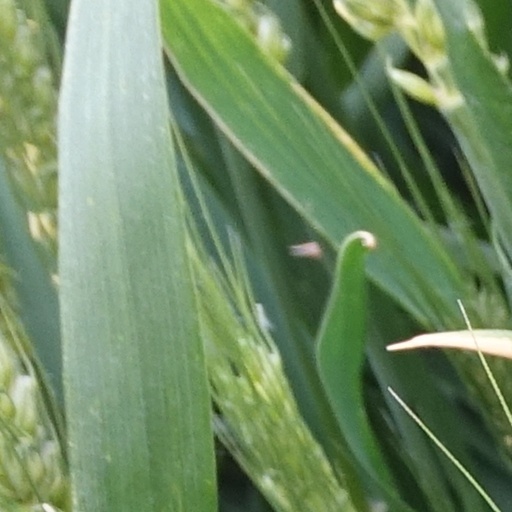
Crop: wheat